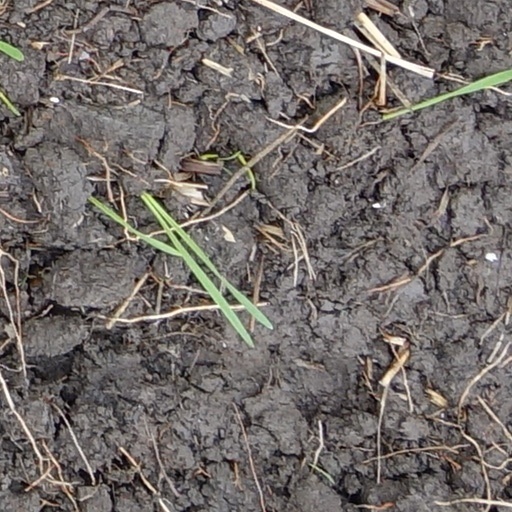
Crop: wheat